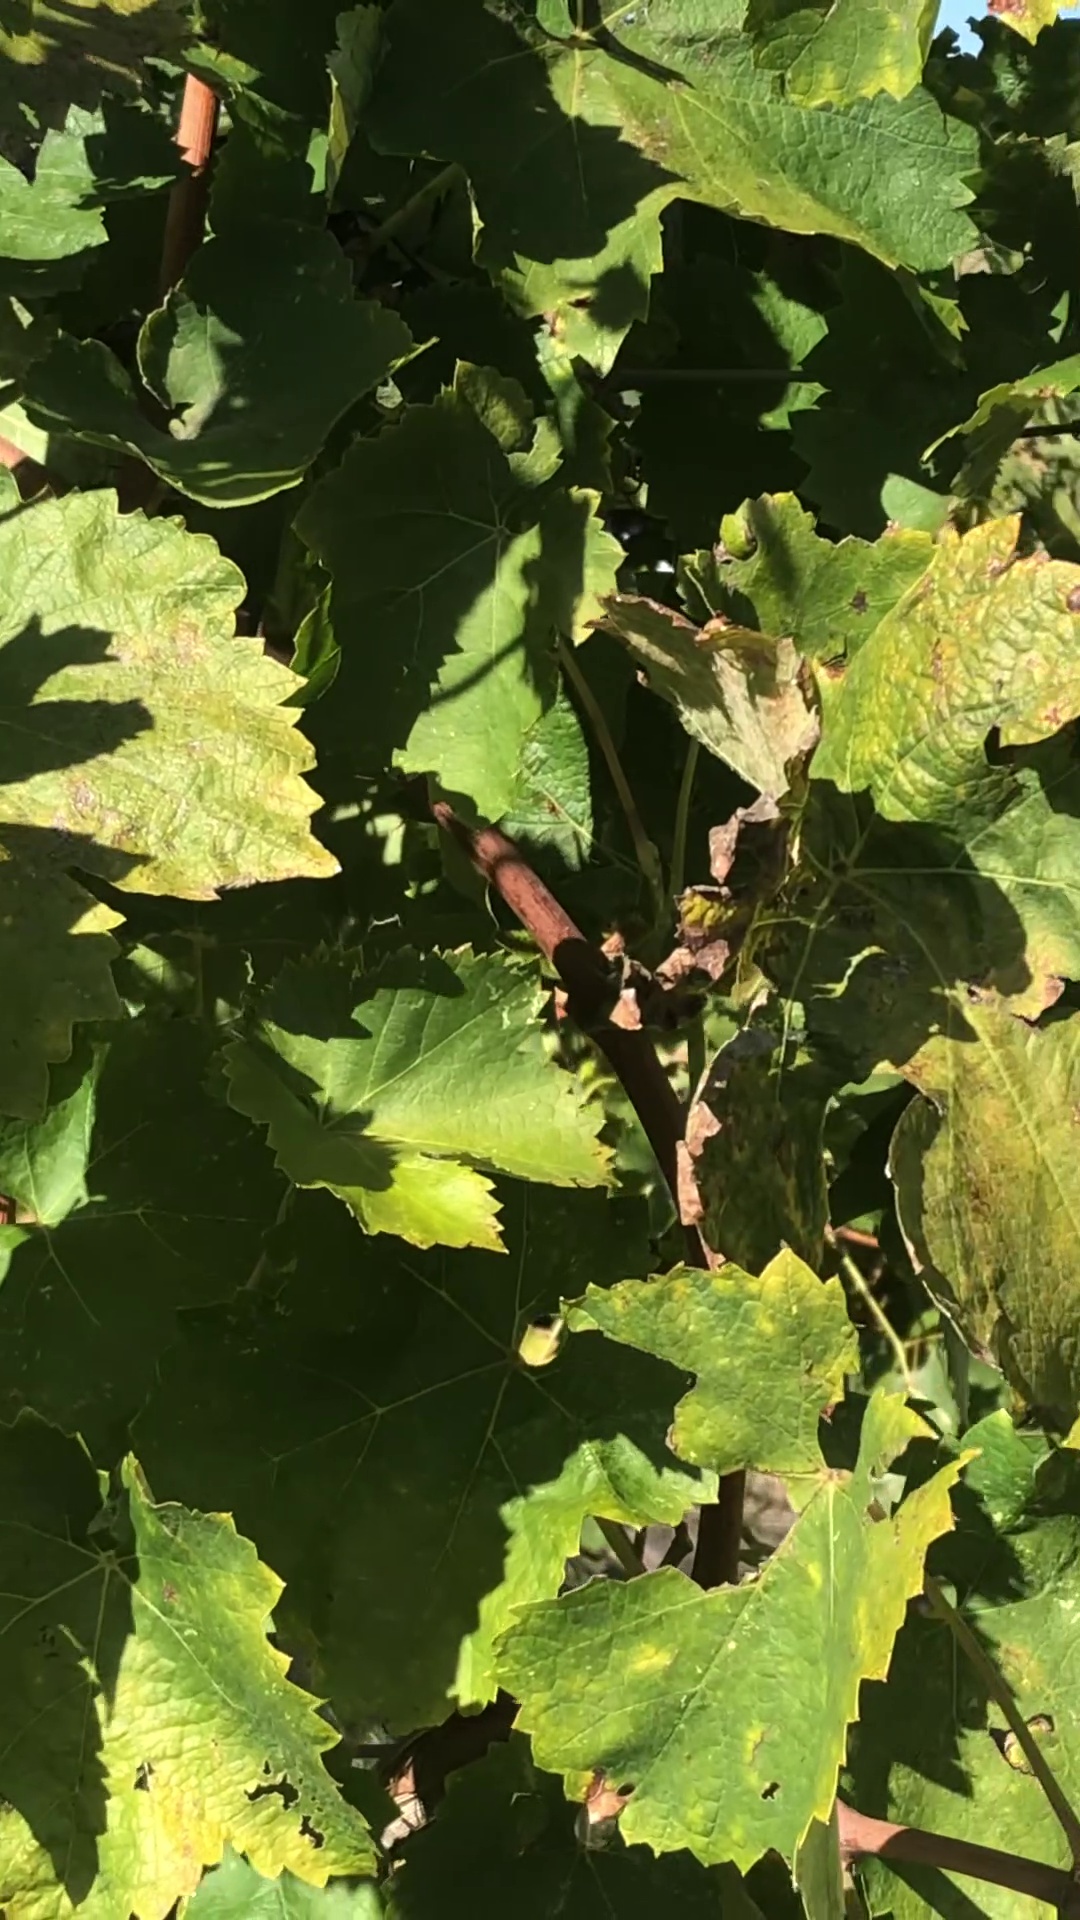
Label: healthy